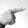
ASL letter: G